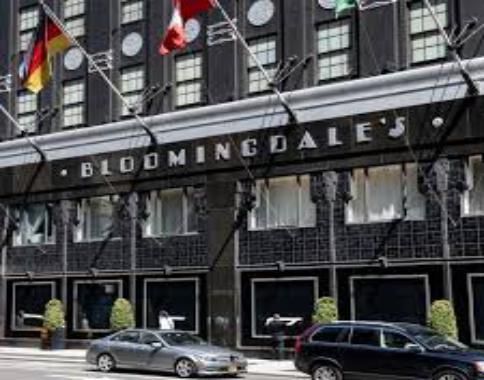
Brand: Bloomingdale's
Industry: Clothes